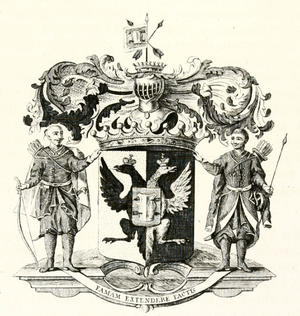
Armorial général de la noblesse de l'Empire russe, en russe Общий Гербовник дворянских родов Всероссийской Империи.
Le comte Alexis Grigorievitch Razoumovski, est un ancien cosaque ukrainien qui fut l'amant et sans doute l'époux secret de l'impératrice Élisabeth de Russie. Son frère, le comte Cyril Grigoriévitch, dernier hetman des cosaques de Petite-Russie, est l'ancêtre des Razoumowski actuels.